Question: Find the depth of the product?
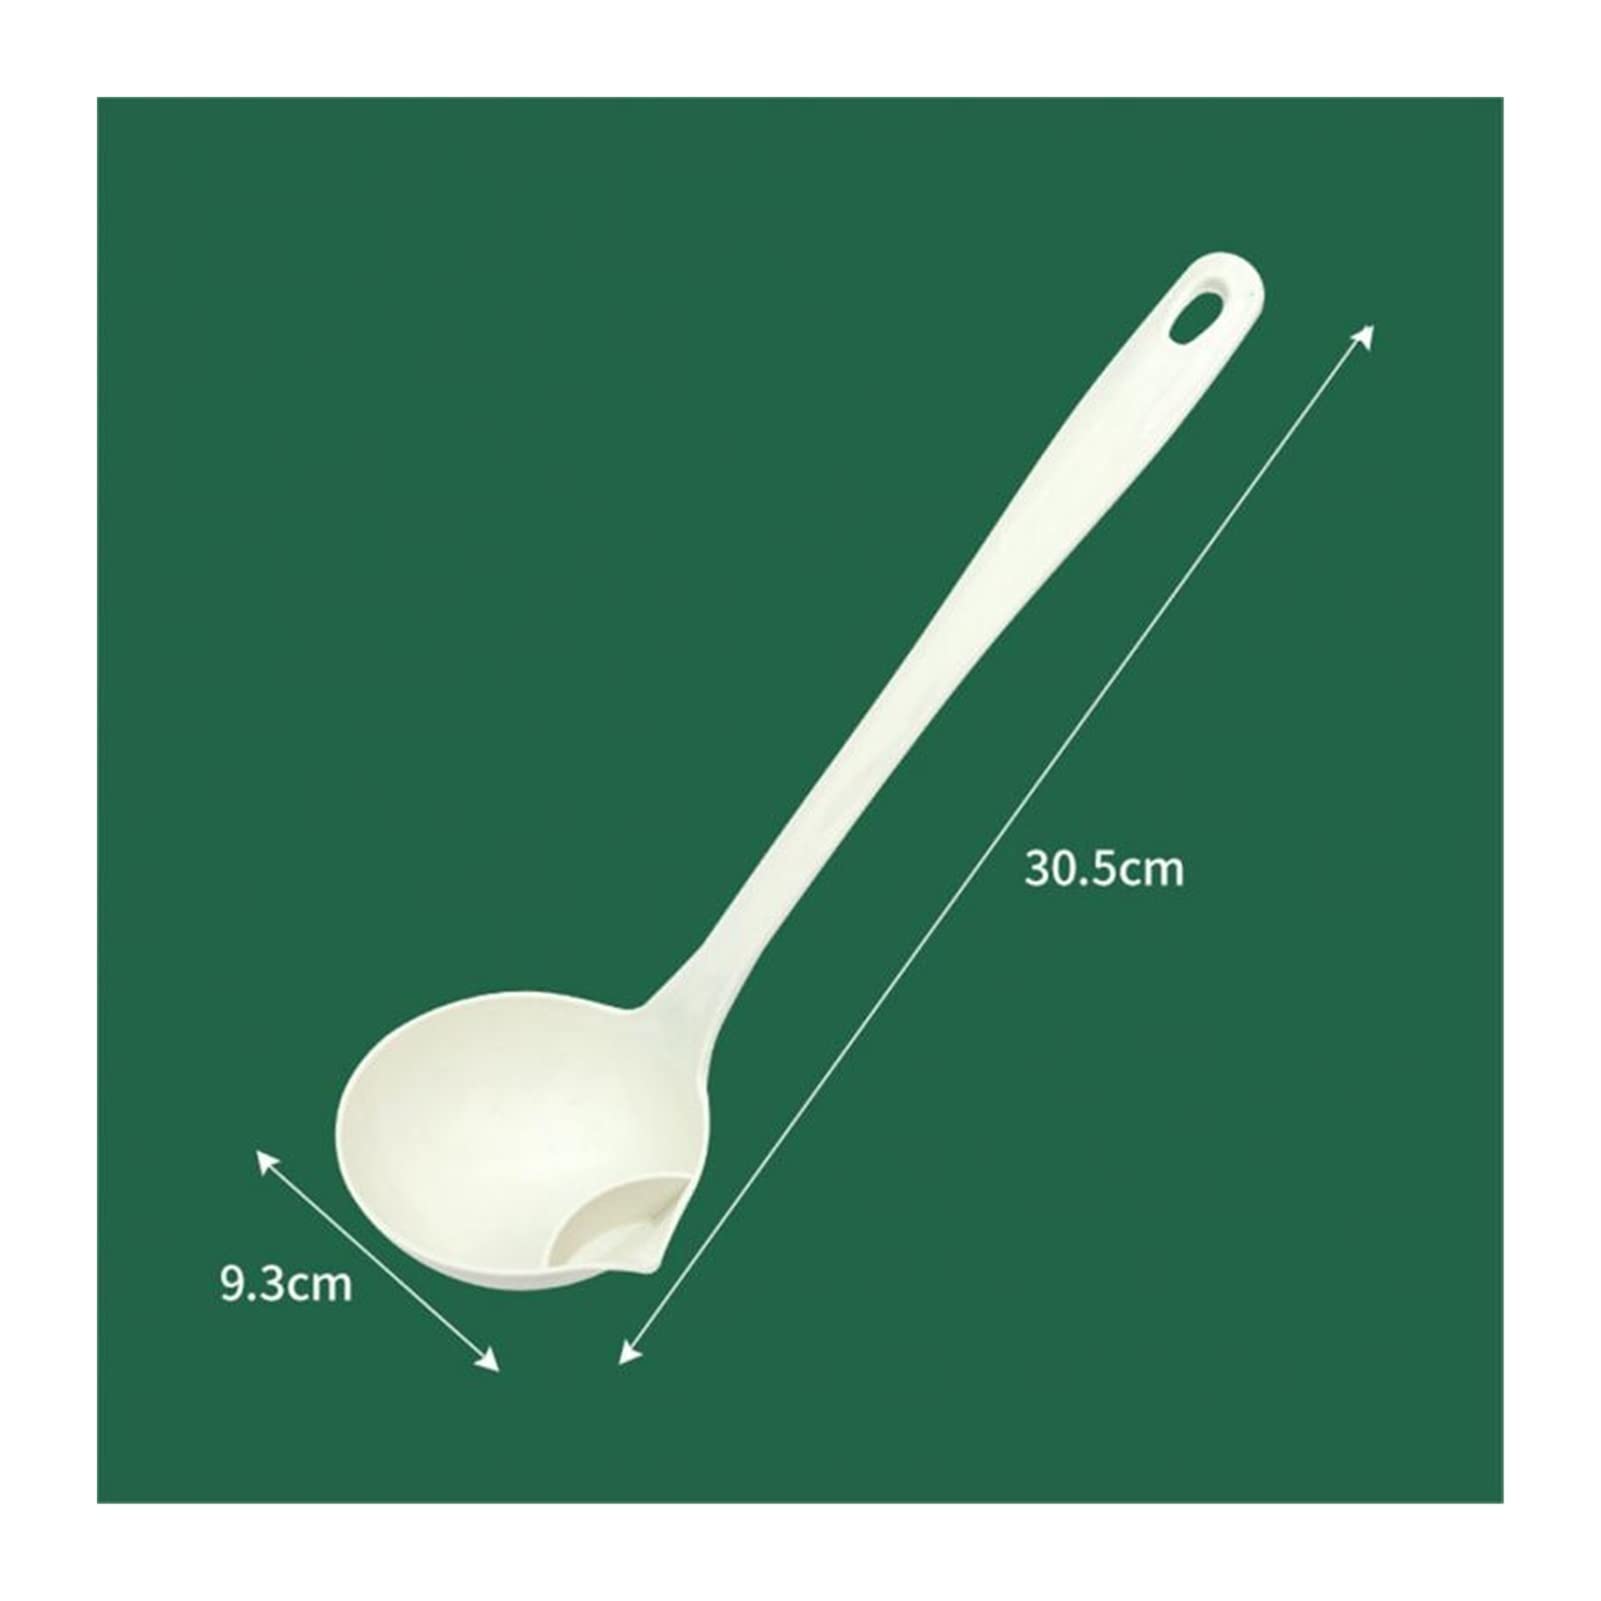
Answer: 30.5 centimetre